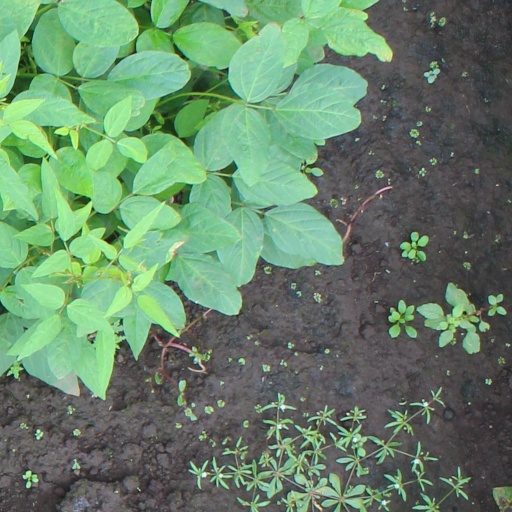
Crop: soybean